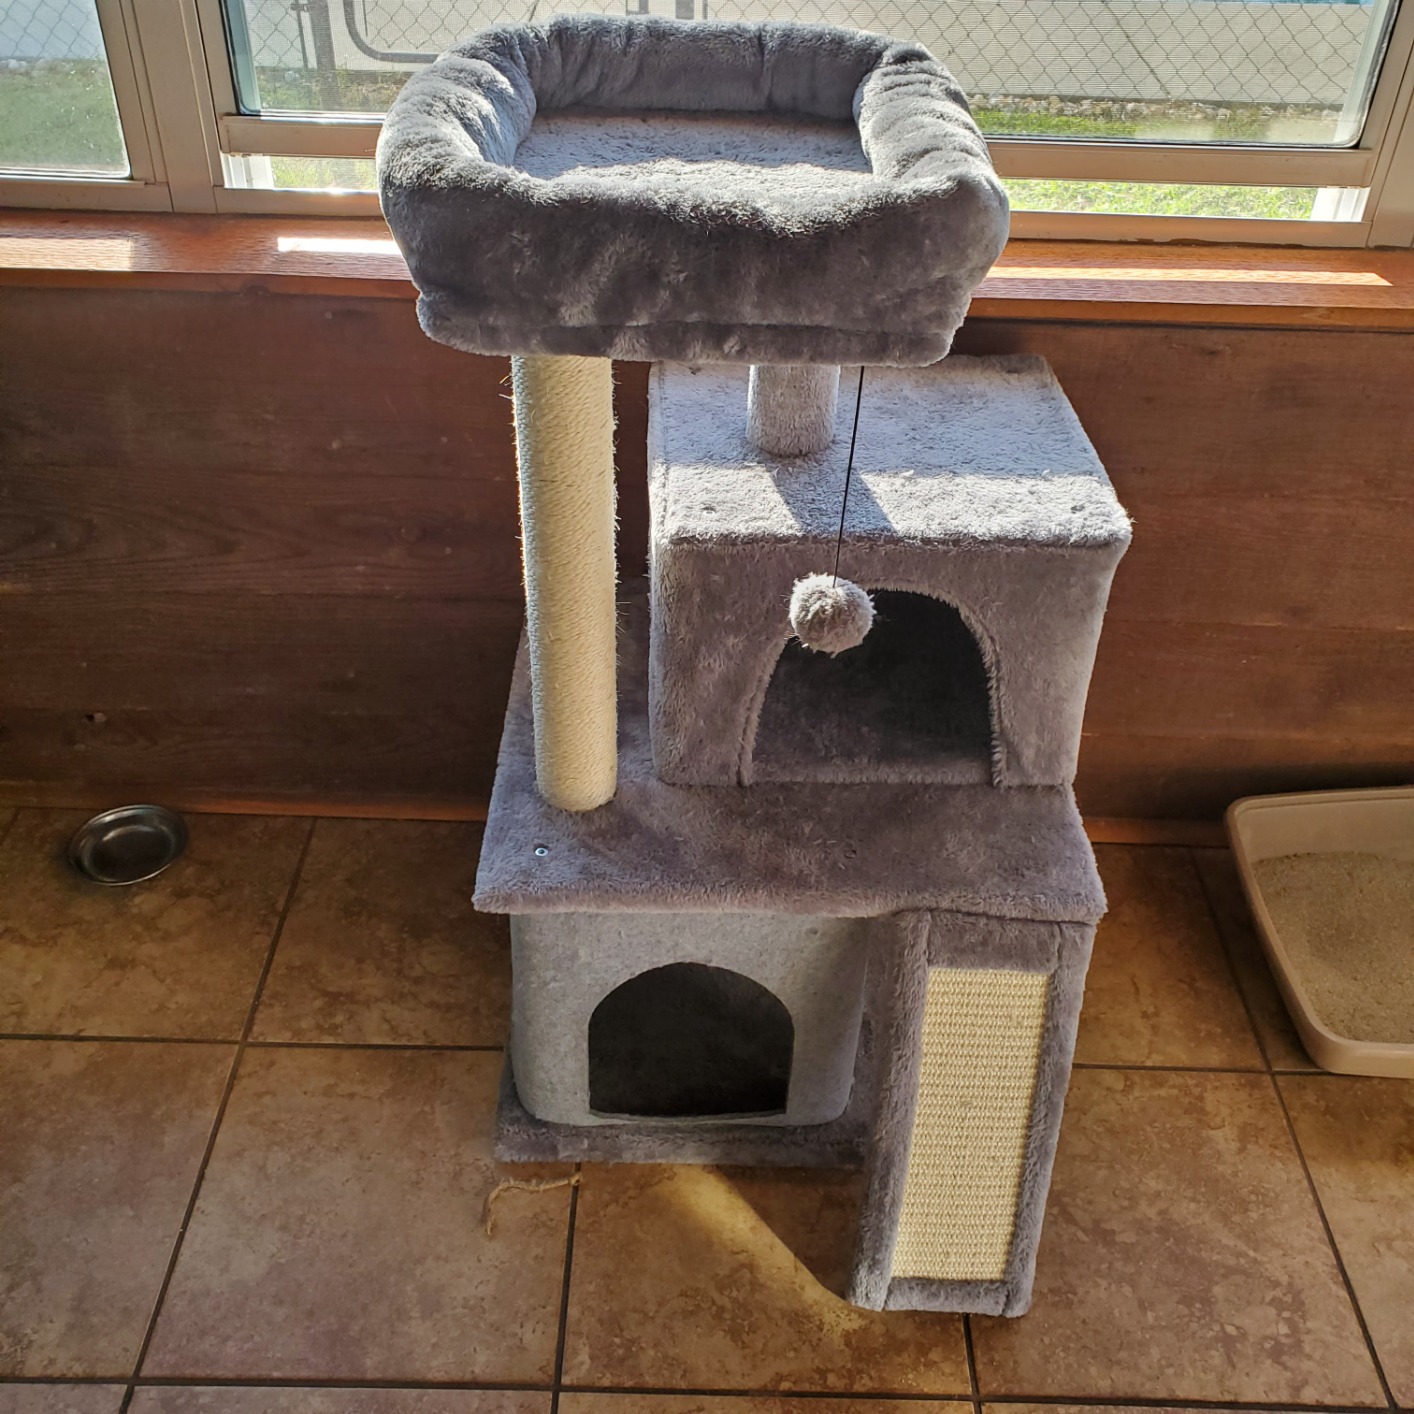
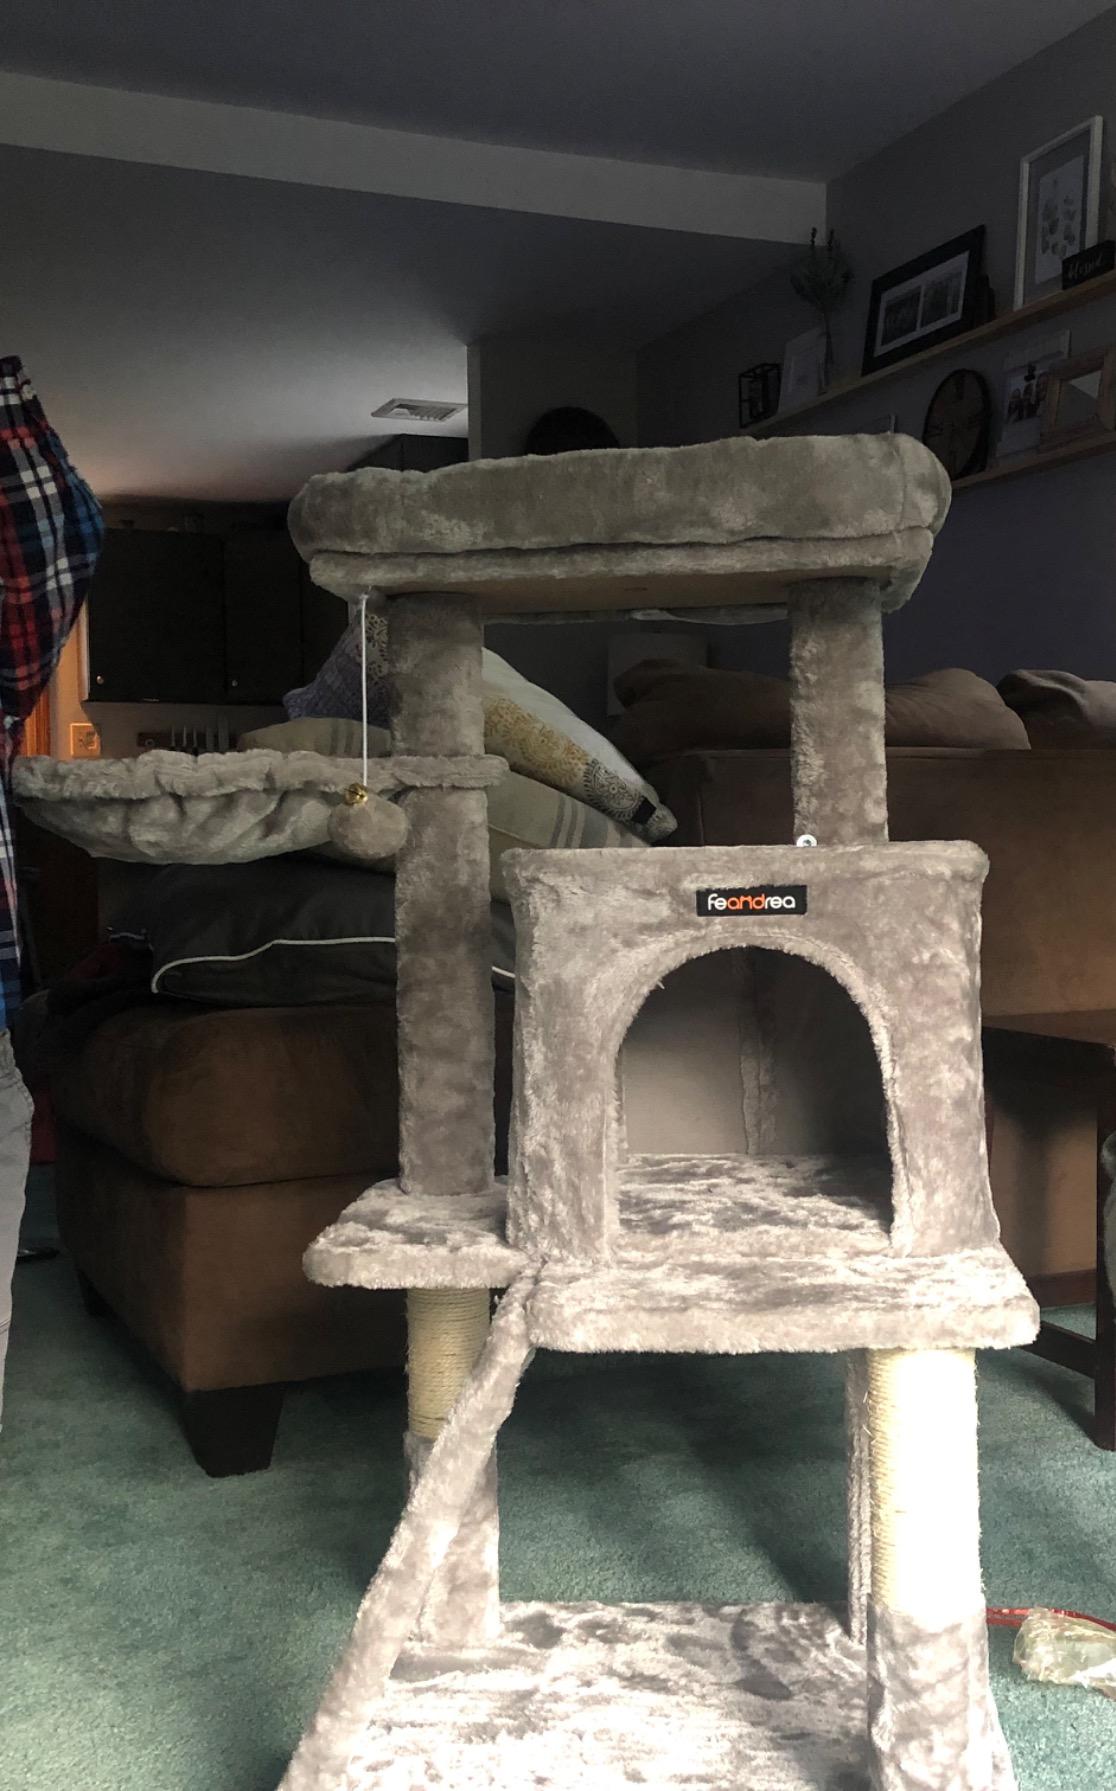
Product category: items_cat tree
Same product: no